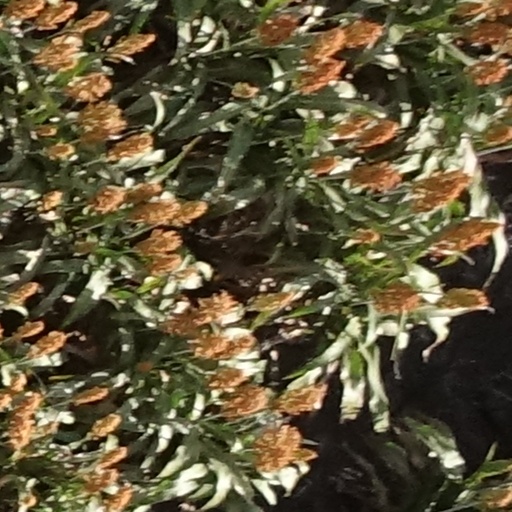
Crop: sorghum